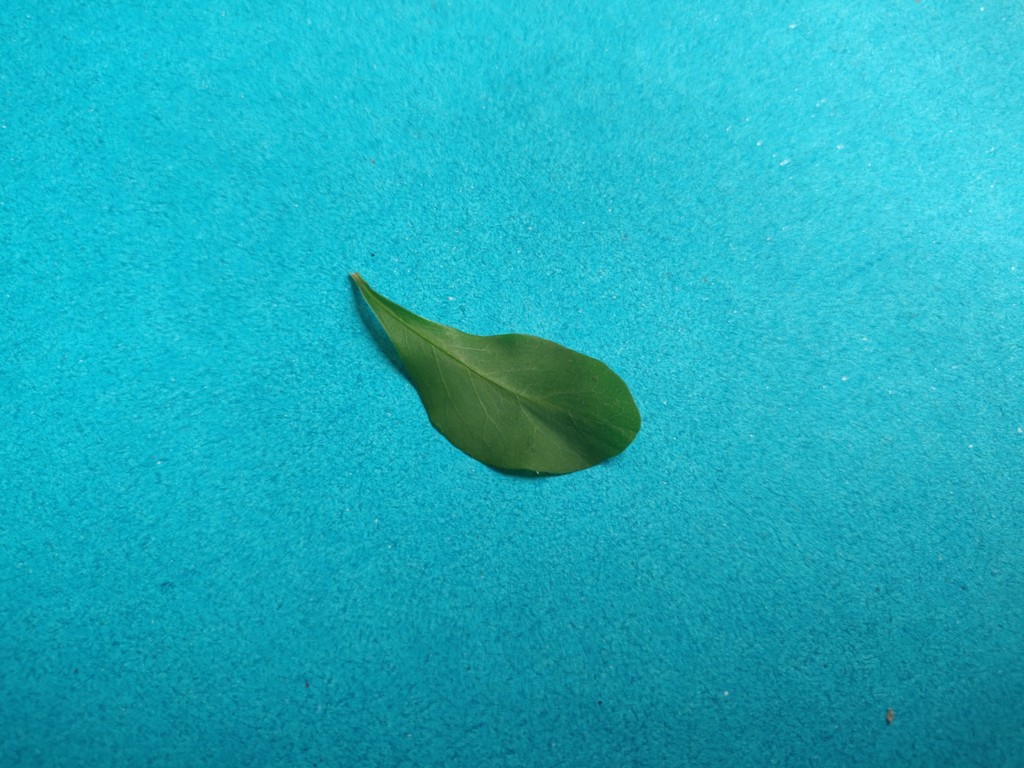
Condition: Healthy
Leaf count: single
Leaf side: front